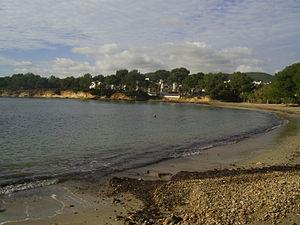
Cet article donne la liste des plages d'Ibiza, île Baléare.